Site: brandenburg
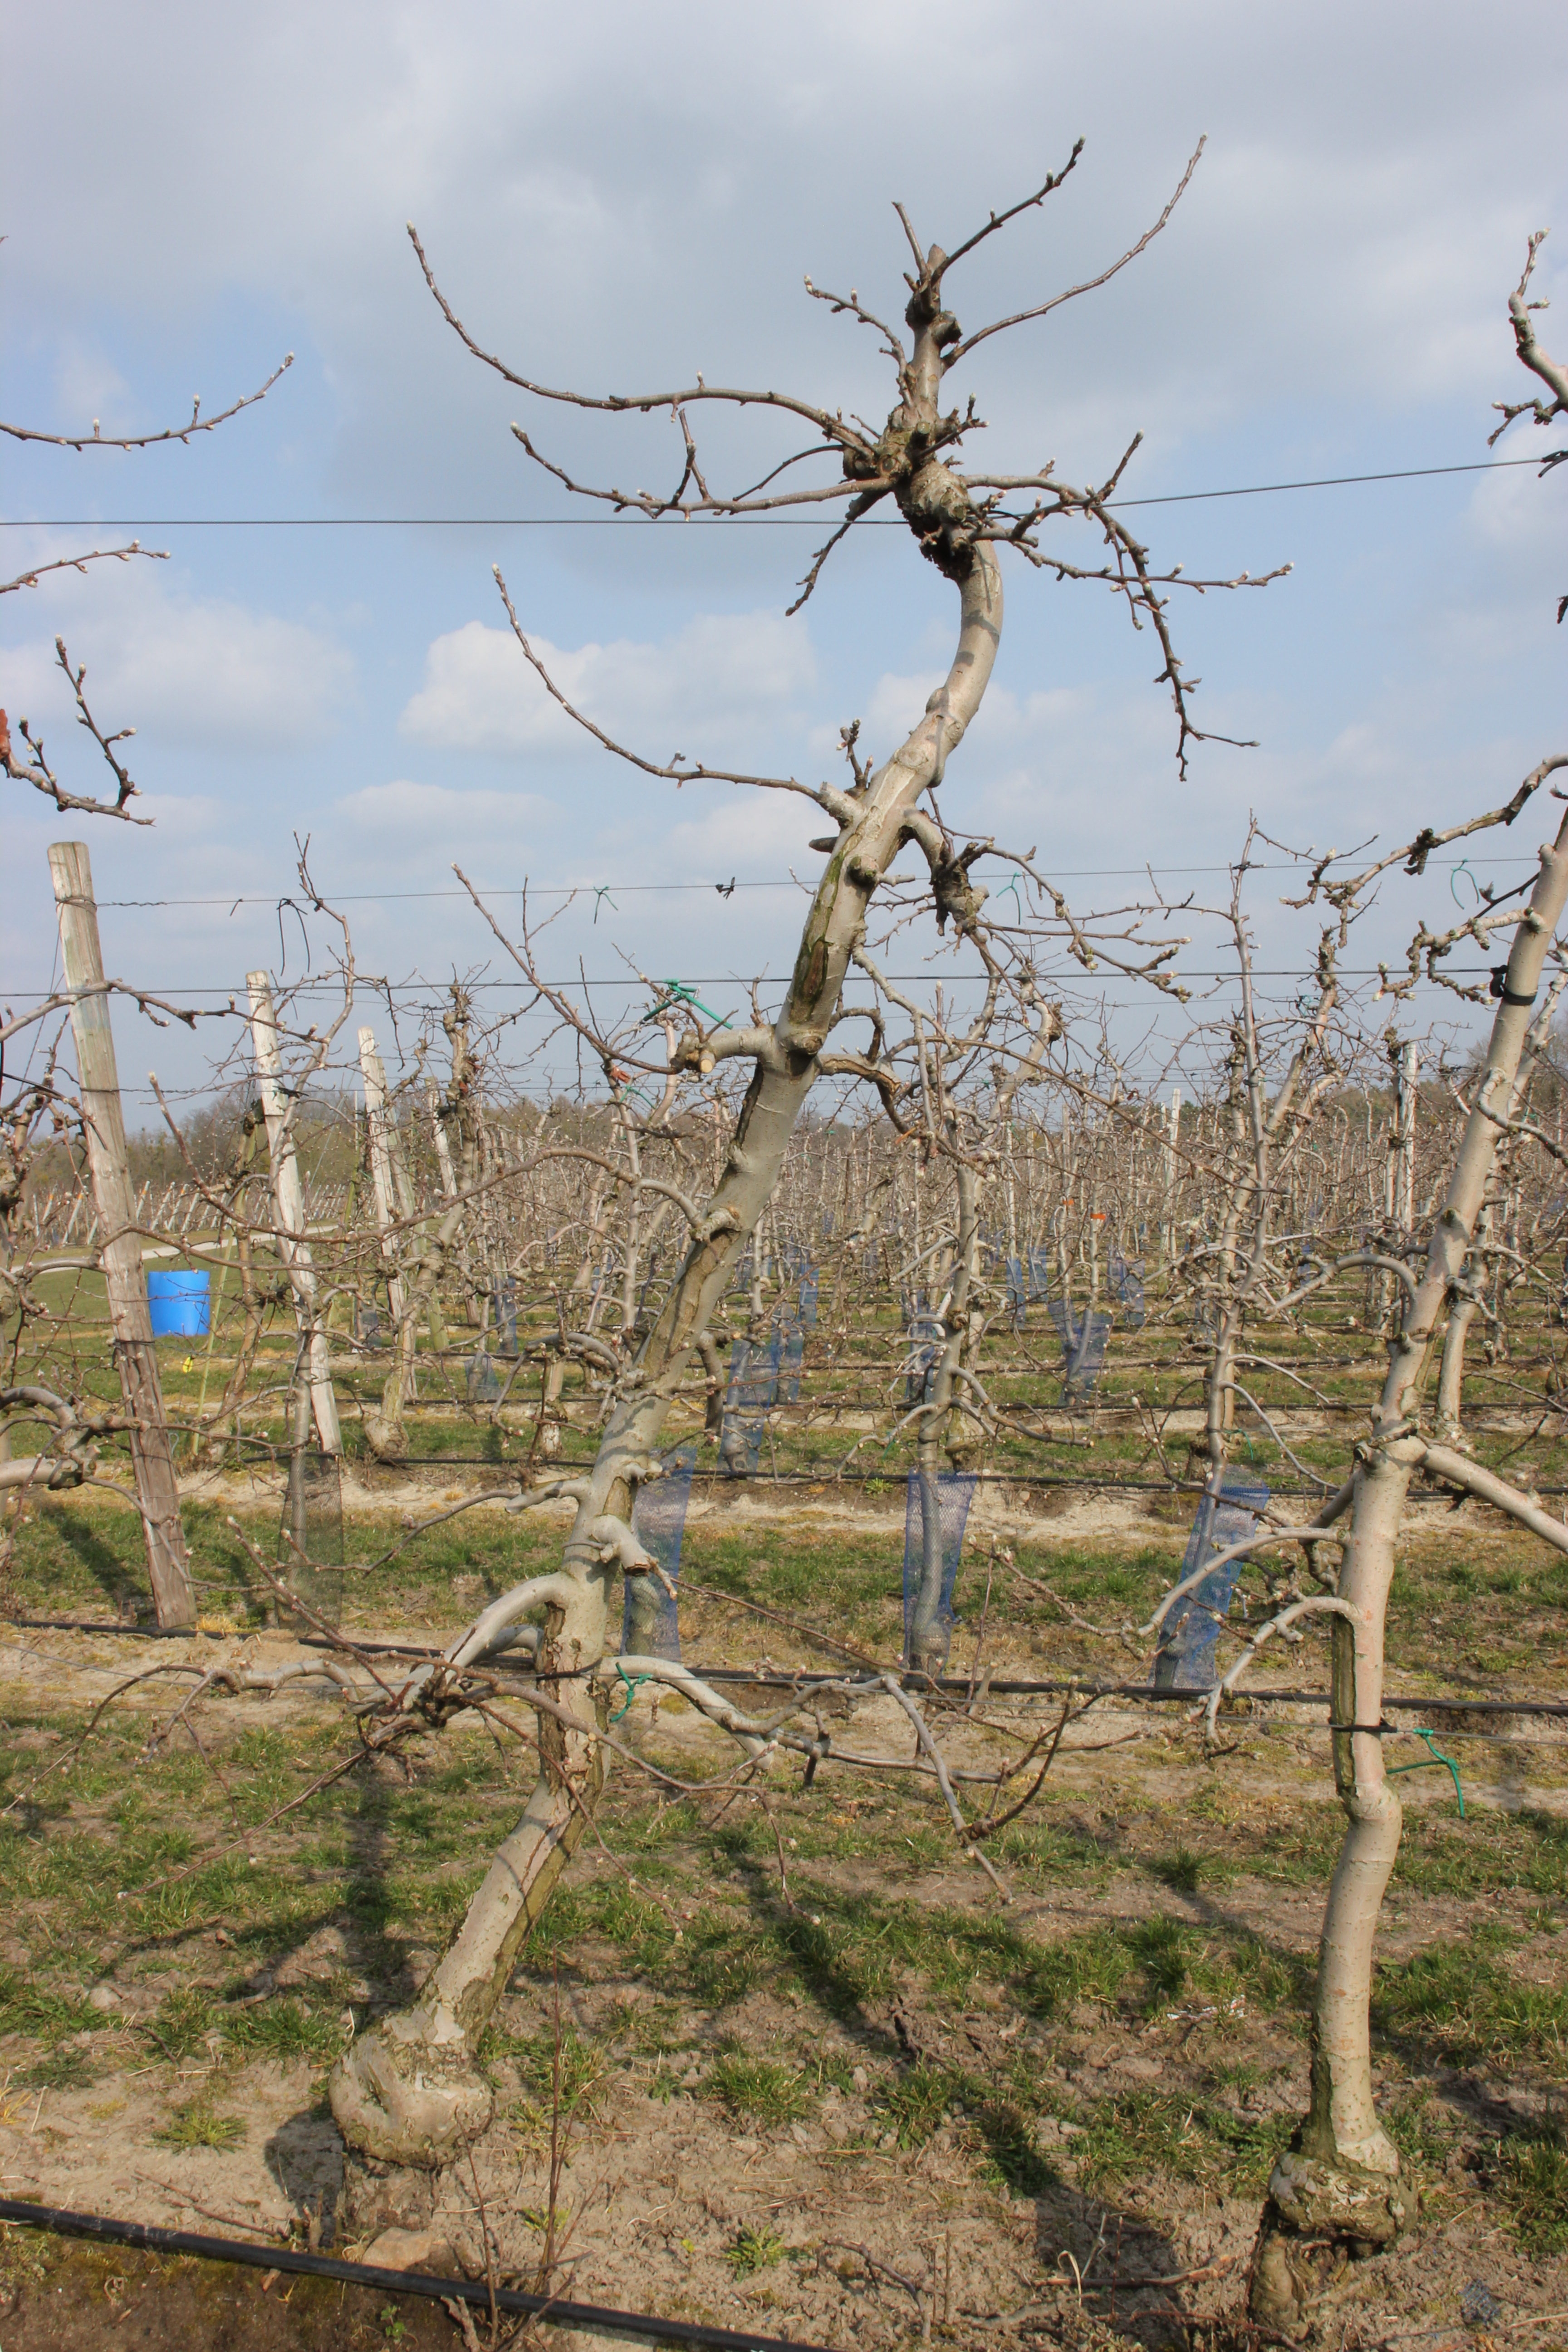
Growth stage (BBCH 03): Bud development